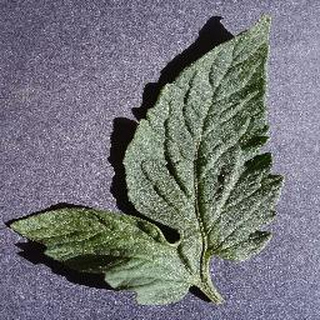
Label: healthy_tomato